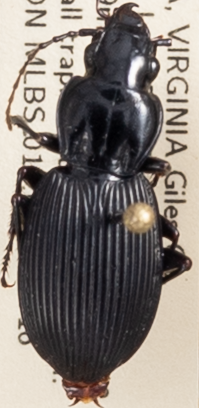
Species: Pterostichus lachrymosus
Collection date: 2019-07-16
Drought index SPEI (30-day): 0.274
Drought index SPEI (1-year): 2.09
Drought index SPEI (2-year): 2.09